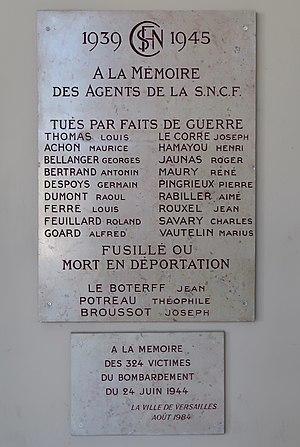
Plaques en hommage aux agents de la SNCF morts durant la Seconde Guerre mondiale, gare Versailles-Chantiers (Yvelines).
La gare de Versailles-Chantiers est une gare ferroviaire française de la ligne de Paris-Montparnasse à Brest et de la ligne de la grande ceinture de Paris, située sur le territoire de la commune de Versailles, quartier des Chantiers, dans le département des Yvelines, en région Île-de-France.